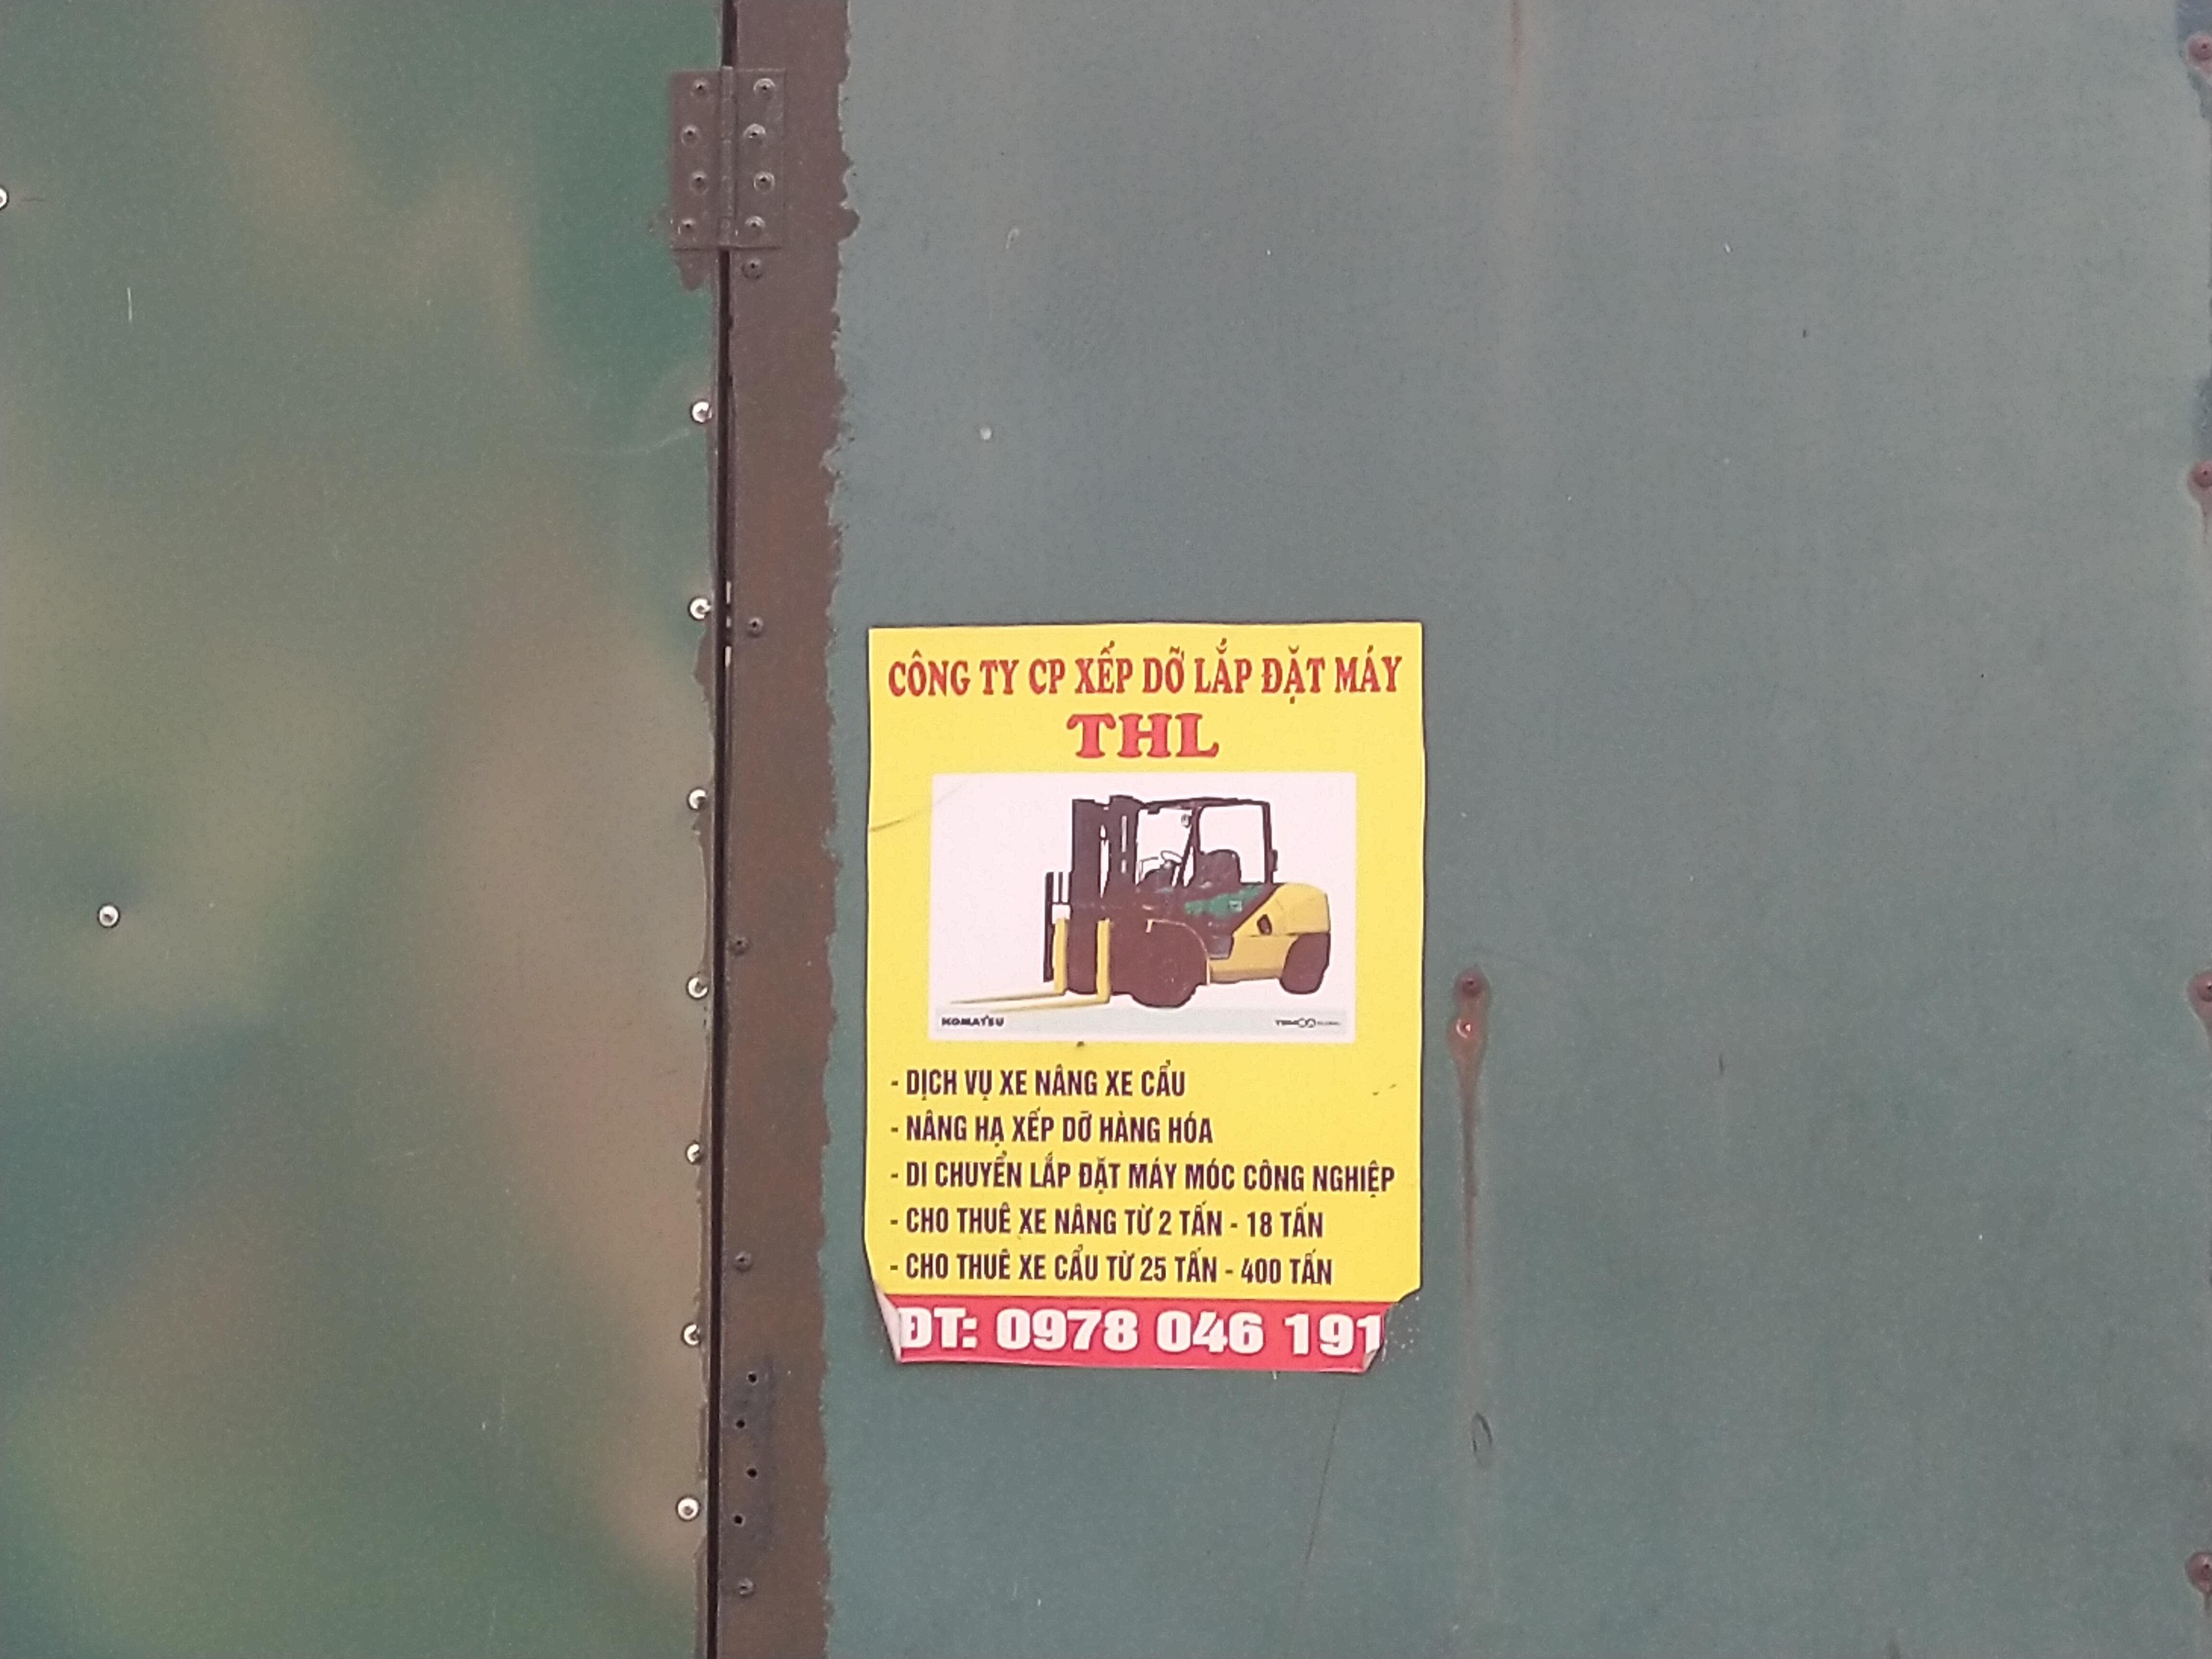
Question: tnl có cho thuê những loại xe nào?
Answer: tnl có cho thuê xe nâng và xe cẩu